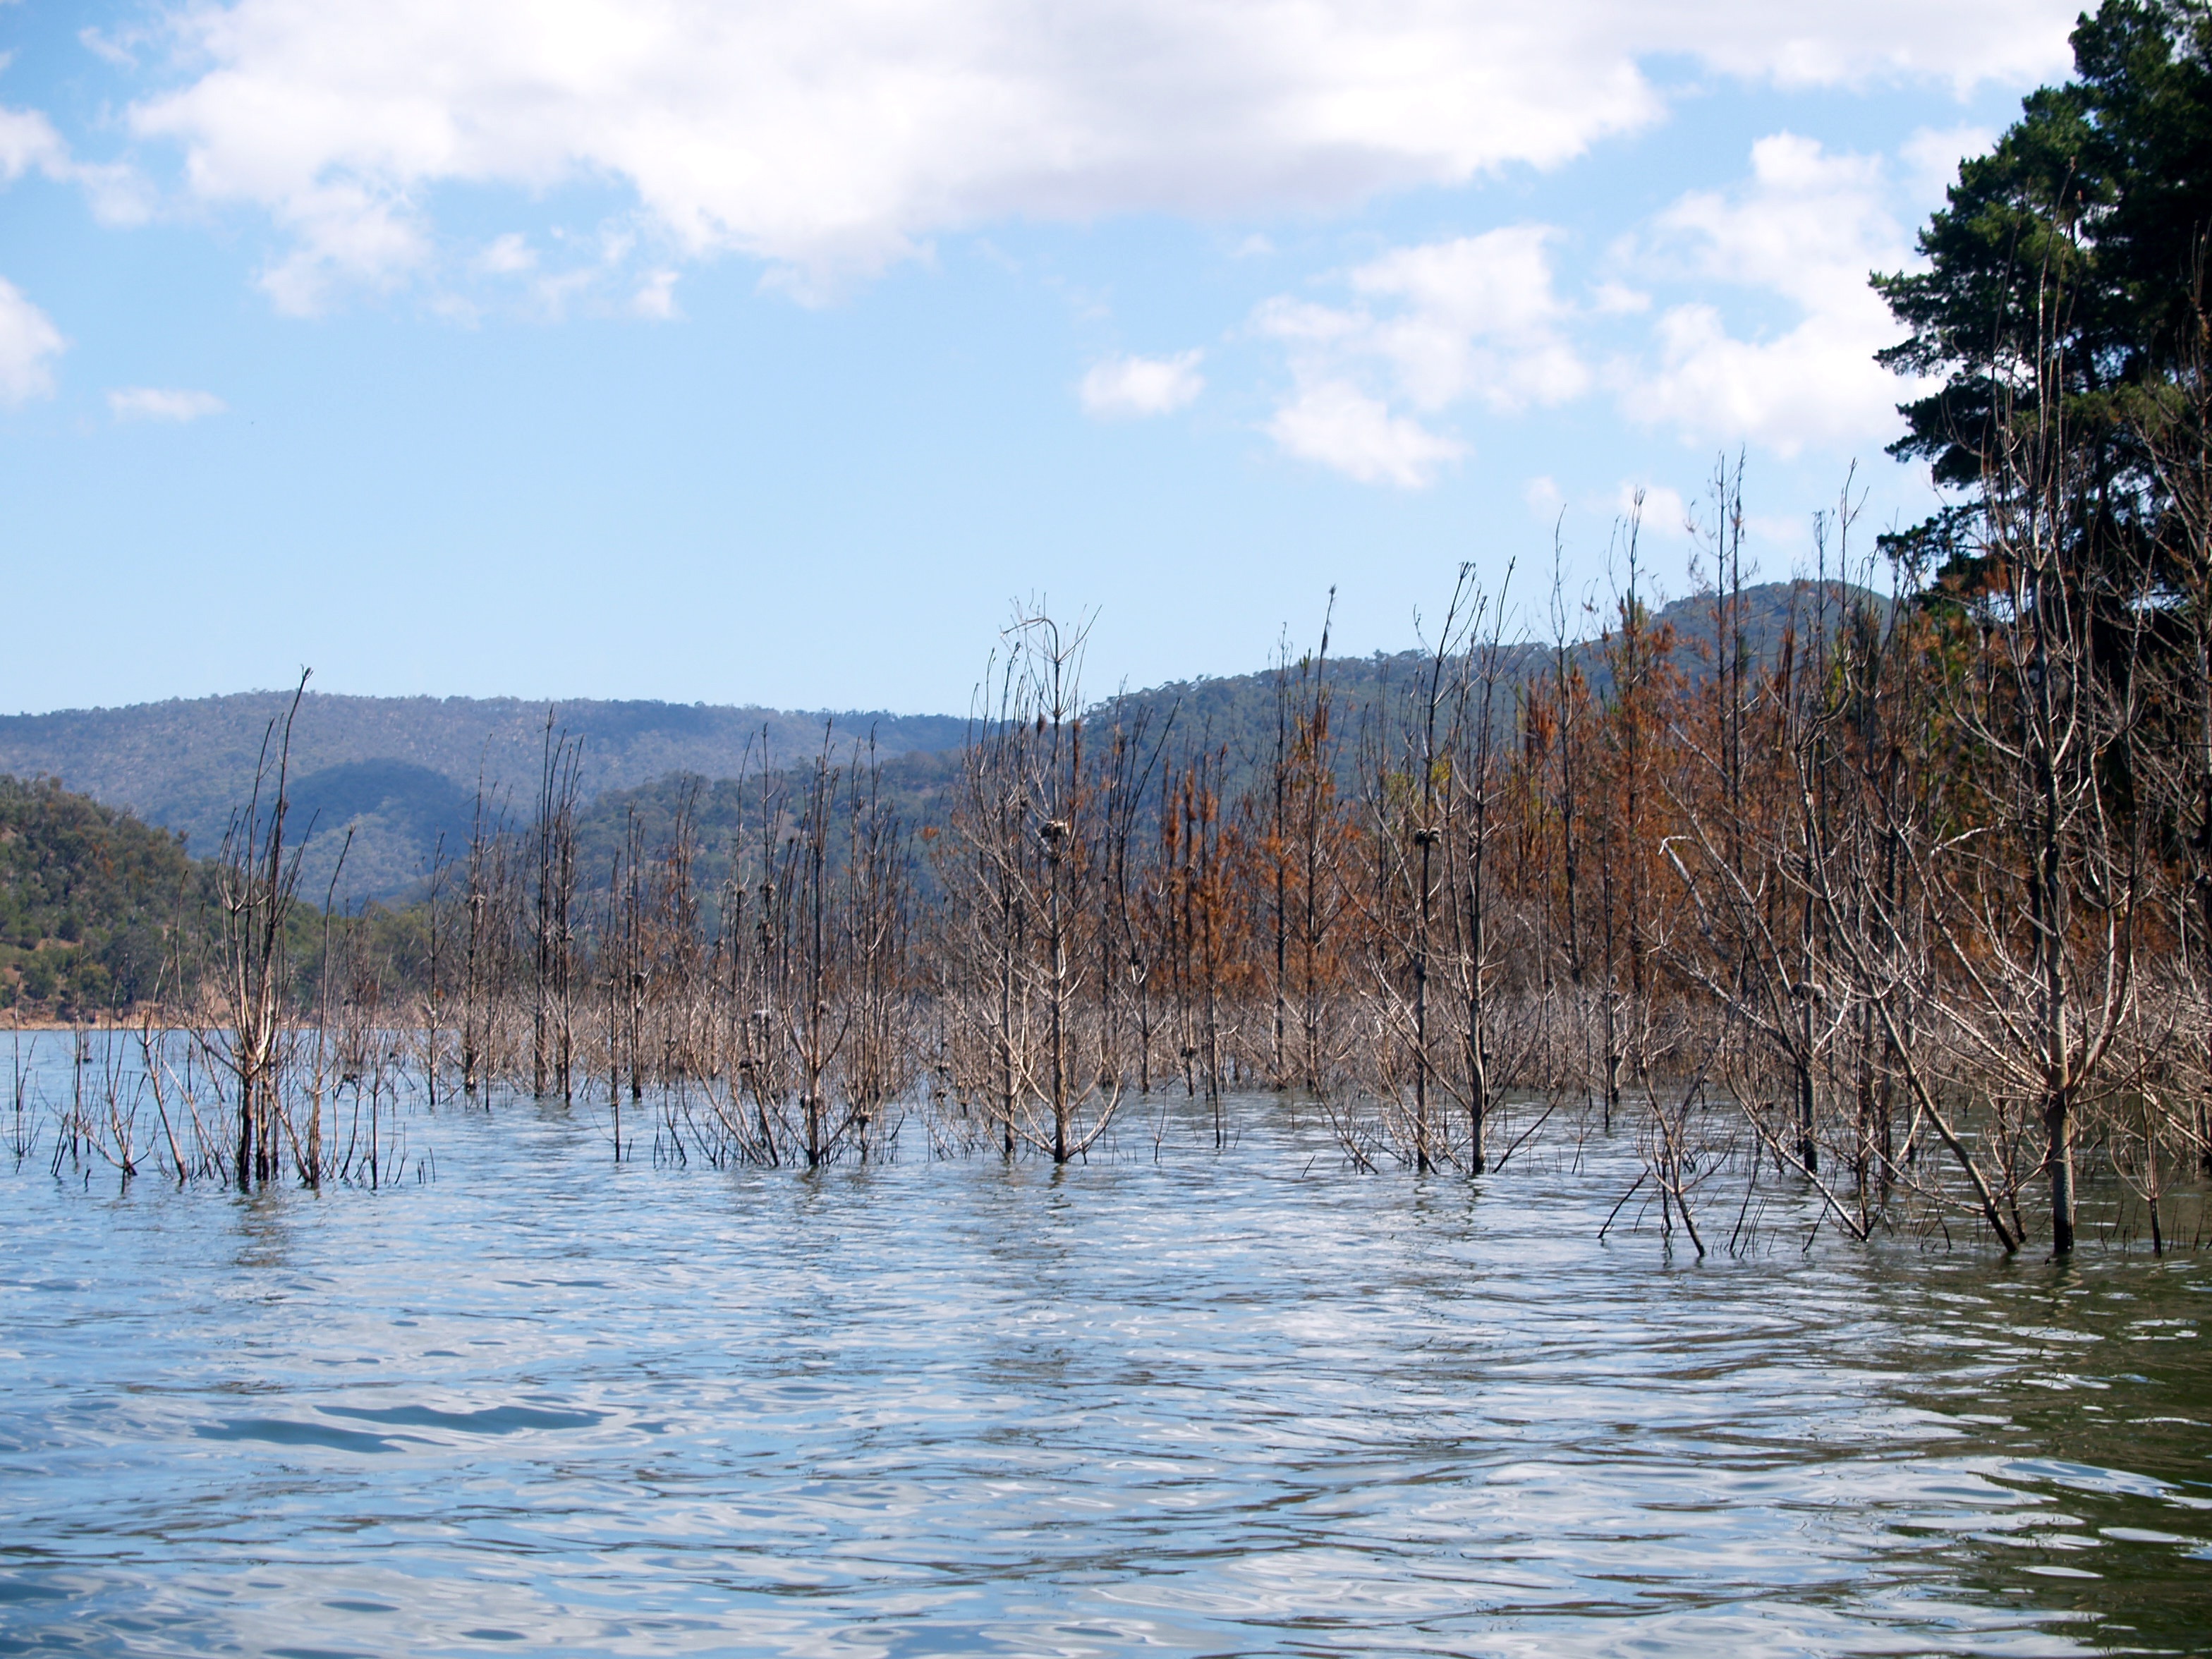
landscape, tree, water, nature, forest, outdoor, wilderness, mountain, snow, winter, lake, river, pond, environment, reflection, flood, scenic, national park, season, wetland, conservation, habitat, ecosystem, eildon, natural environment